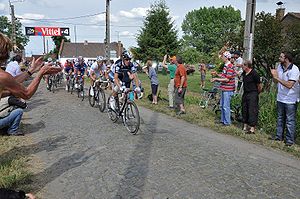
3. etape af Tour de France 2010
Andy Schleck fører an over brostenene.
Tredje etape af Tour de France 2010 var en 213 km lang flad etape. Den blev kørt tirsdag d. 6. juli fra Wanze til Arenberg-Porte du Hainaut. Etapen var på forhånd frygtet af både deltagere og holdledelse på grund af de mange brostenspartier rytterne måtte over. Cykling på ujævn brosten er en vigtig faktor i store cykelløb som Flandern Rundt og Paris-Roubaix og underlaget byder altid på stor dramatik og underholdning for publikum da brostensetaper ofte kan skabe større spænding omkring den samlede stilling i etapeløb end almindelige flade etaper.